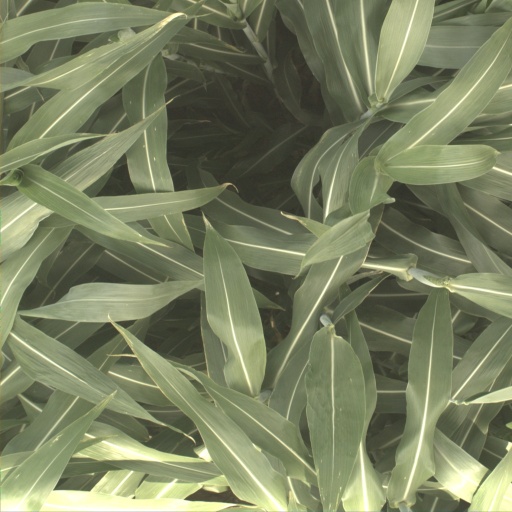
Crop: sorghum